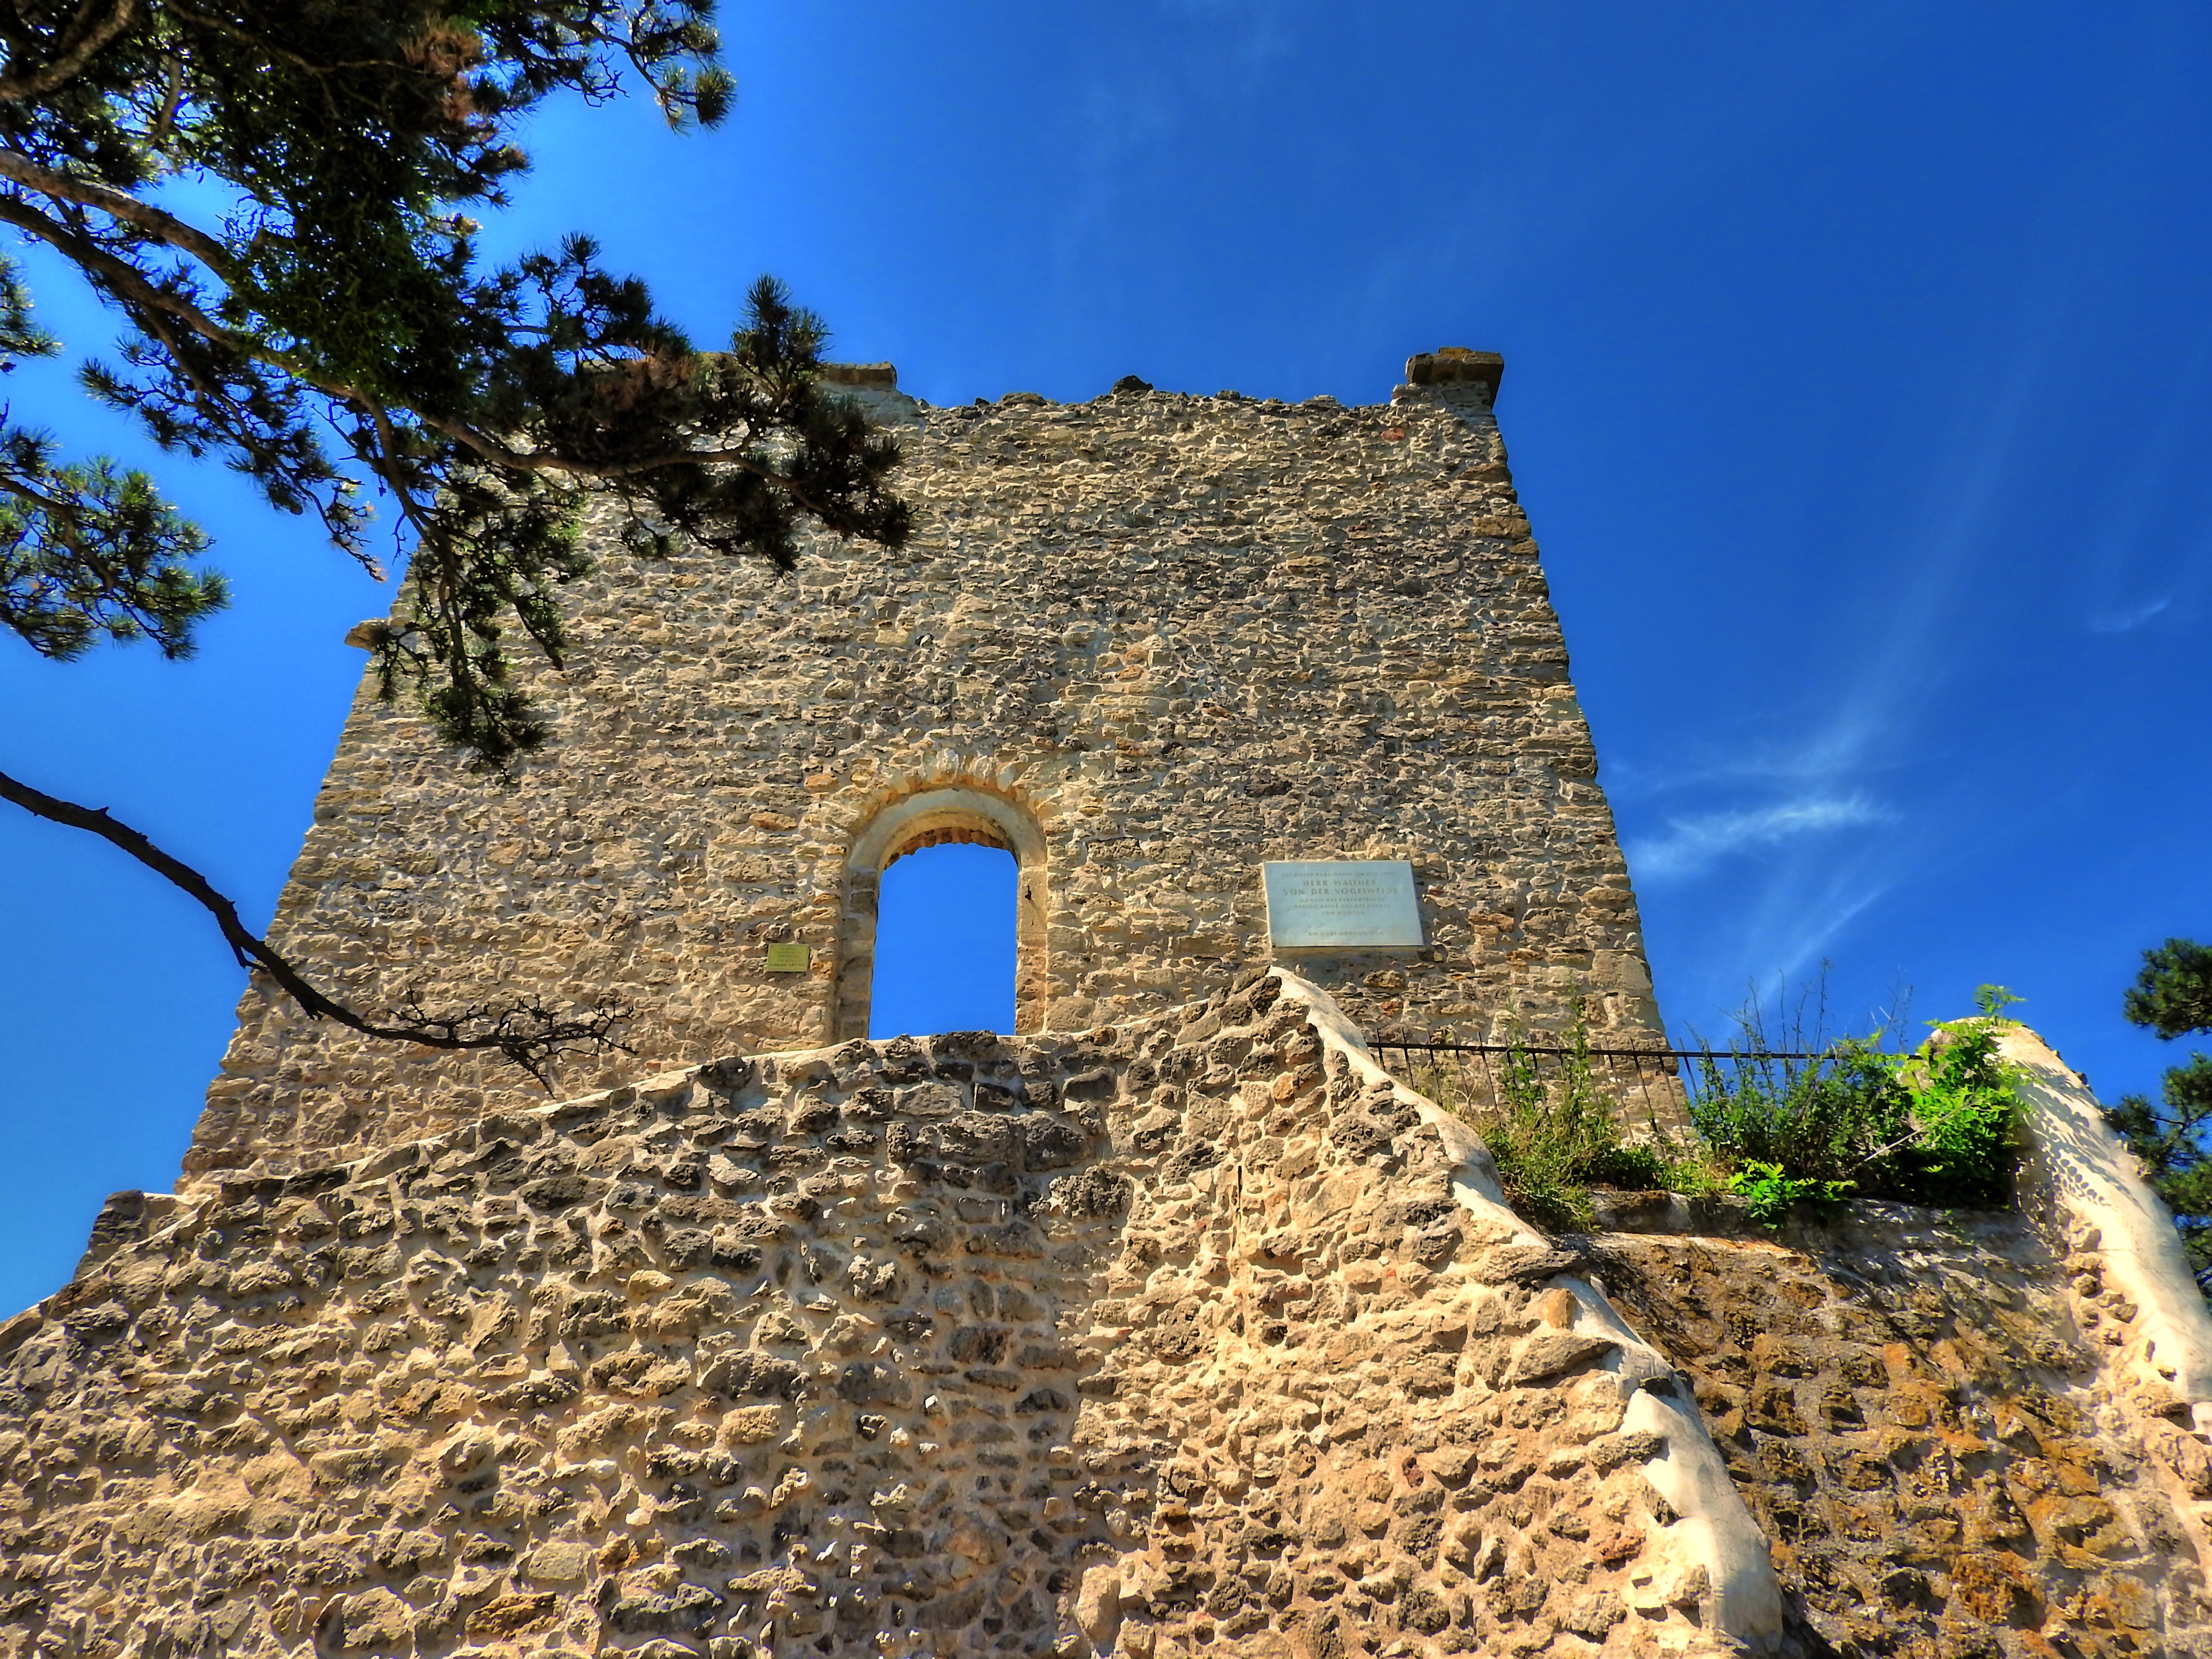
sky, building, wall, village, tower, castle, landmark, chapel, fortification, ruins, hdr image, archaeological site, burgruine, lower austria, ancient history, castle of m dling